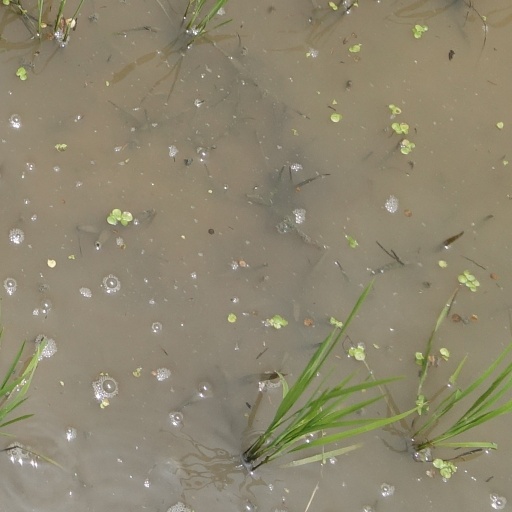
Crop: rice